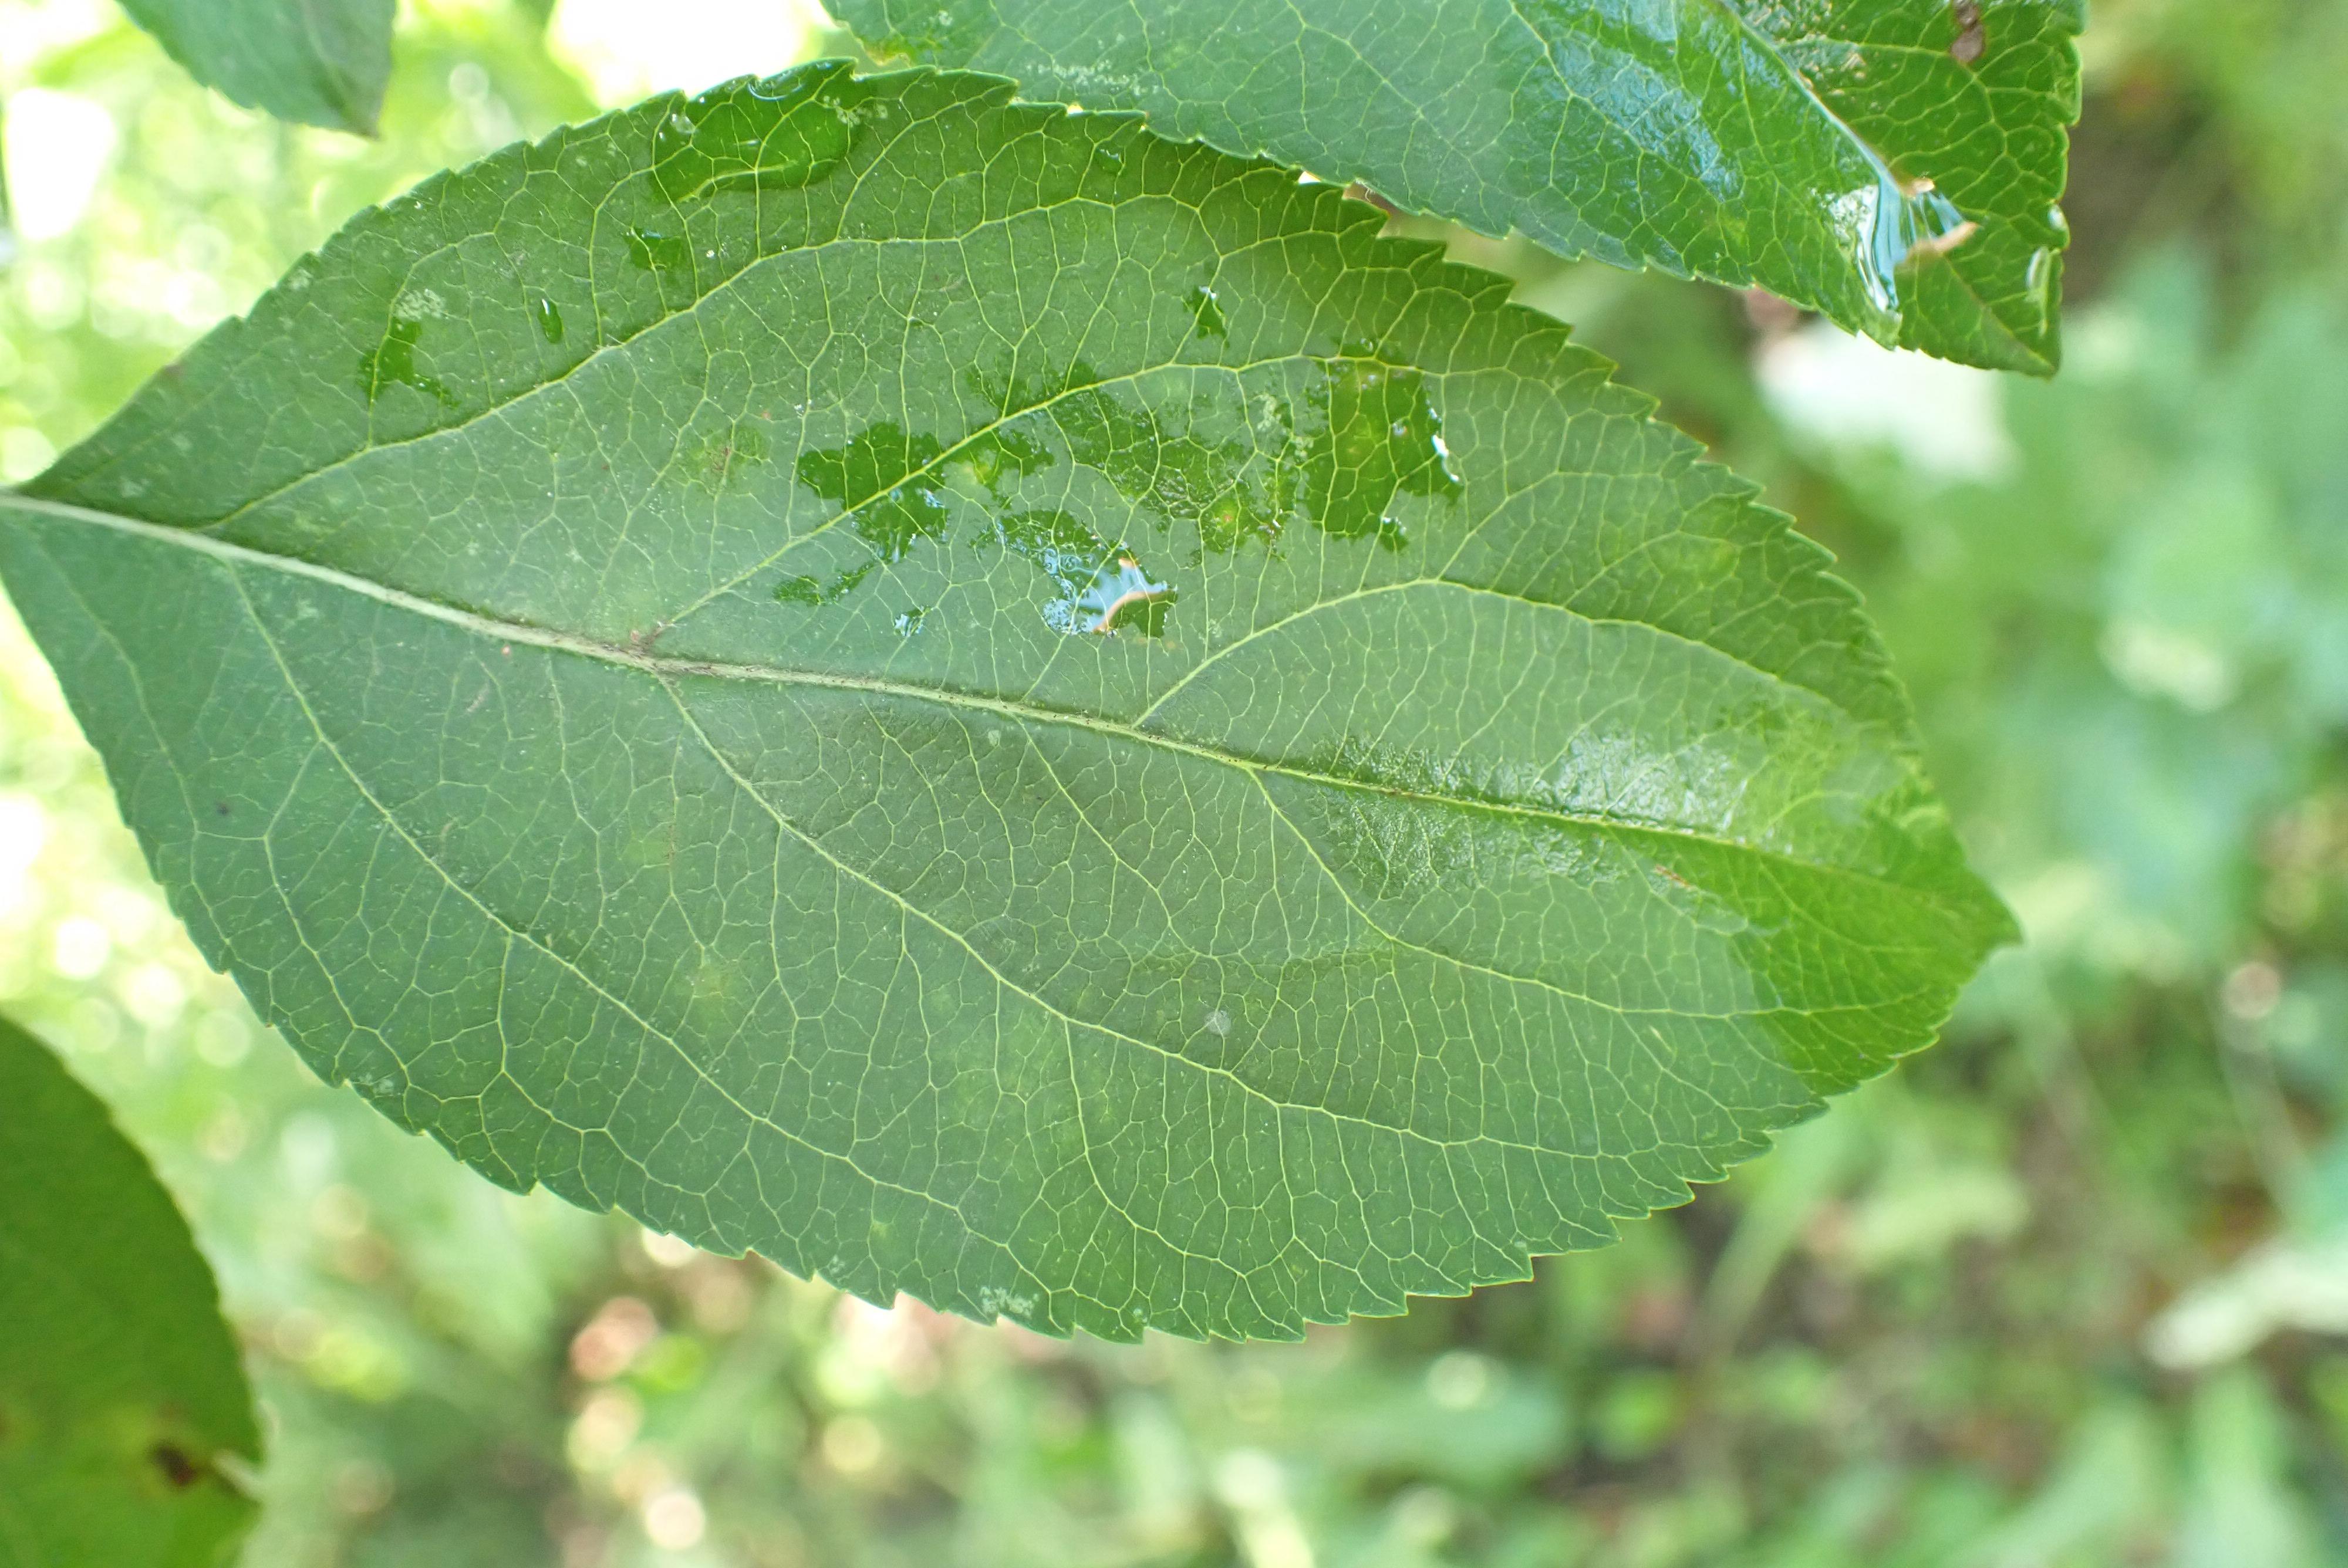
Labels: scab